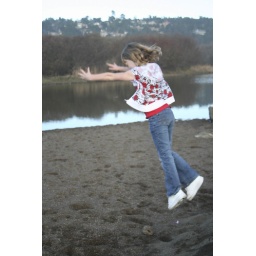
Jumping down a sandy hill on the beach in Cambria